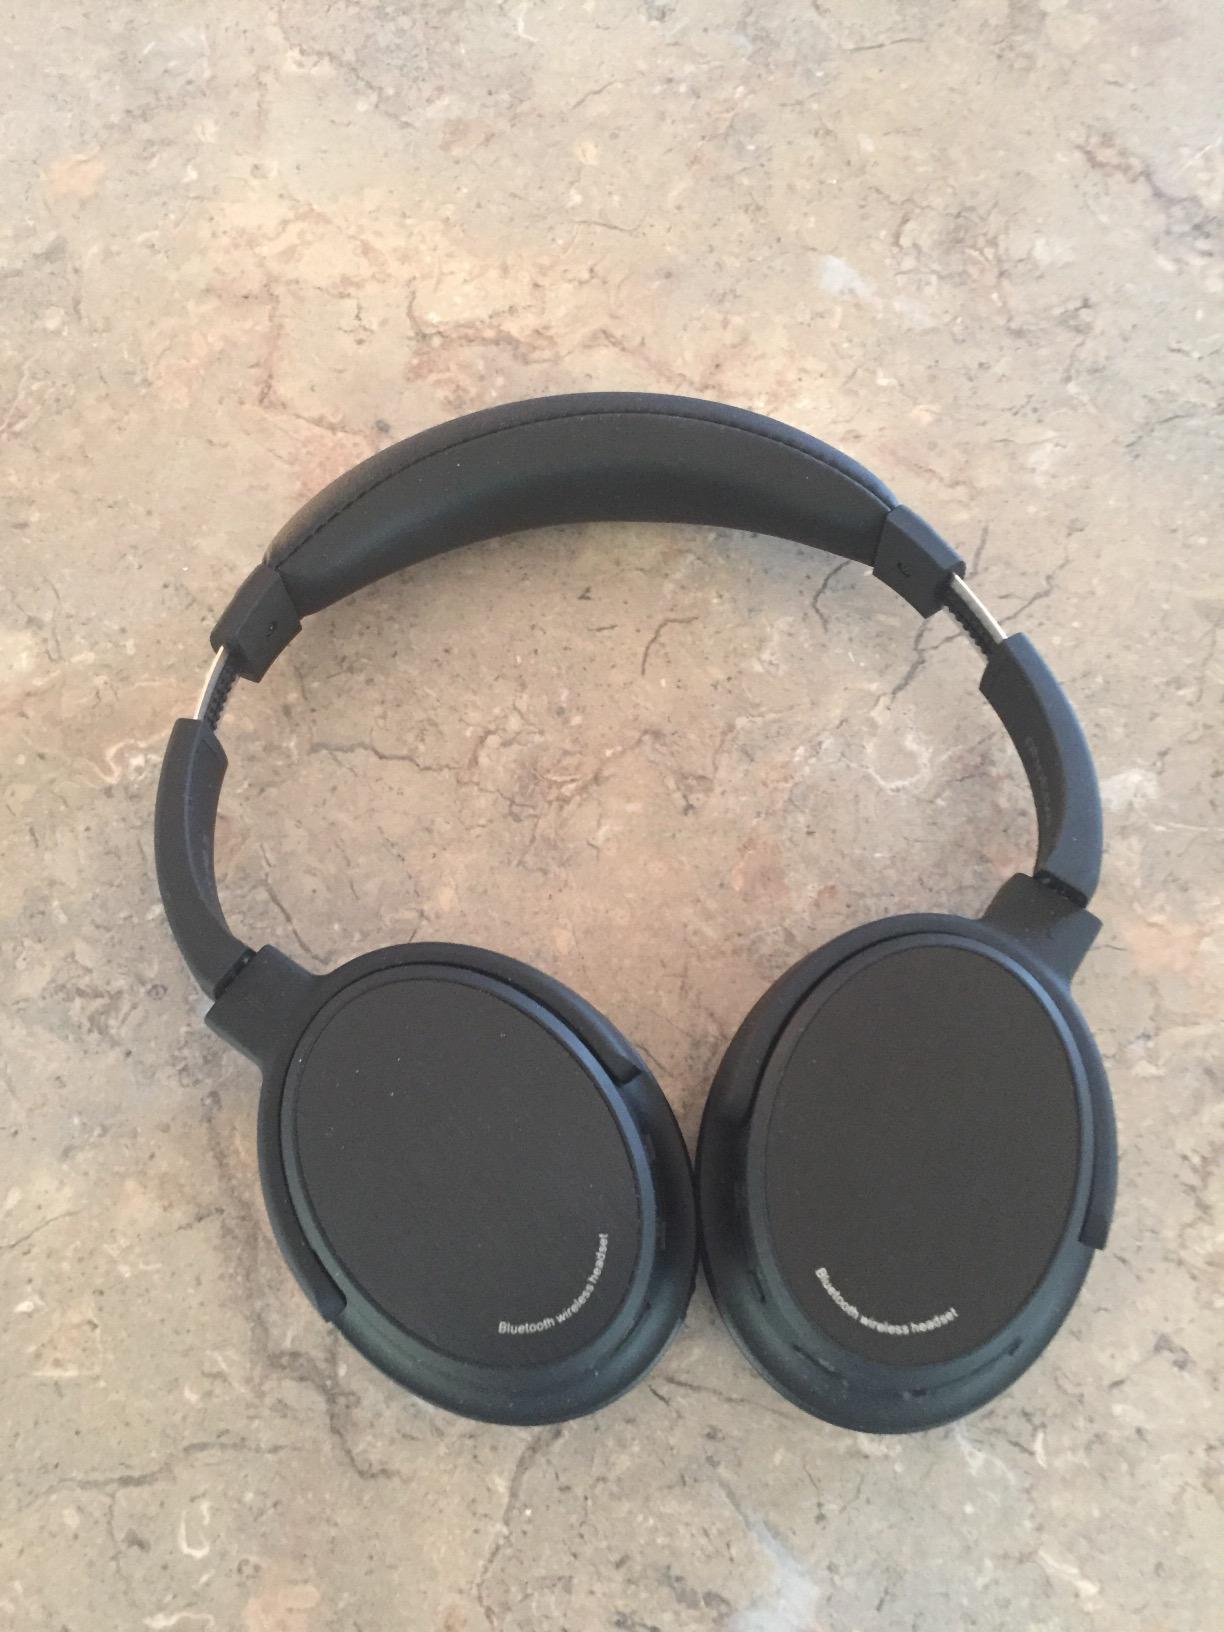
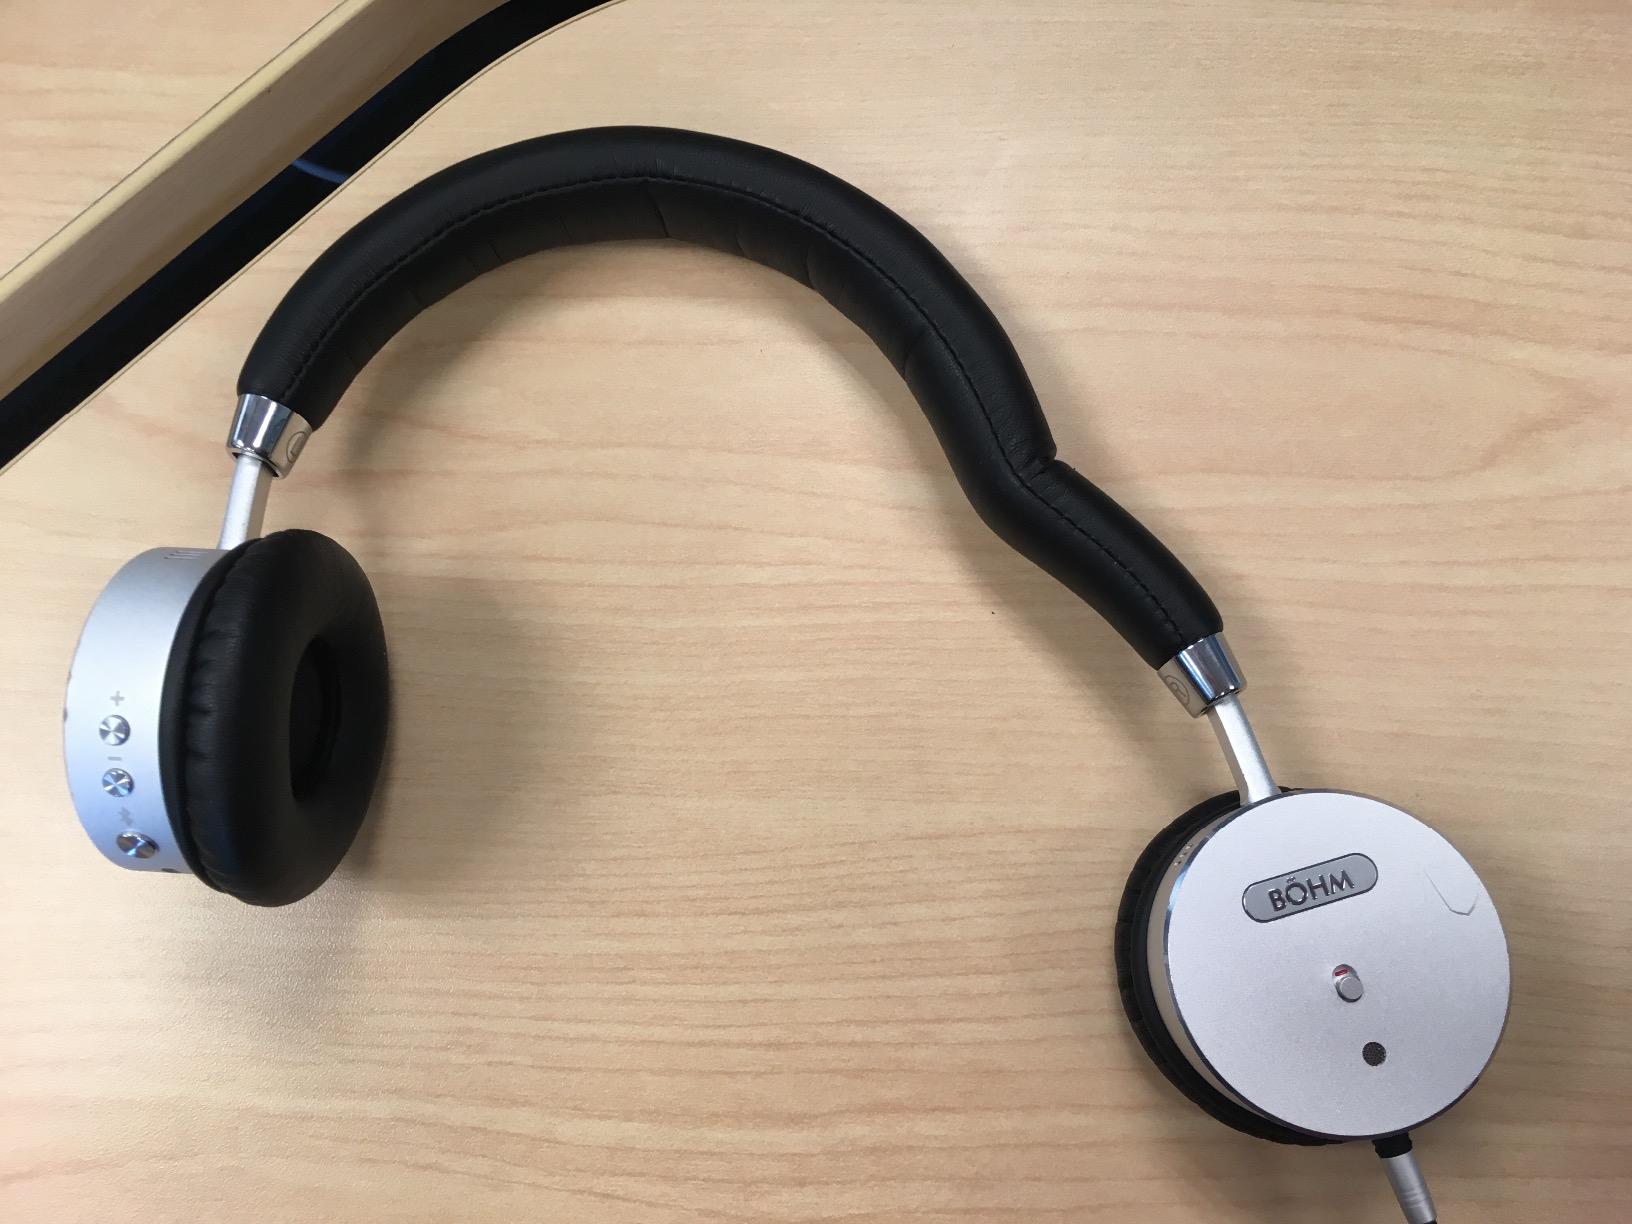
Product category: headphones
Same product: no